Kadapra

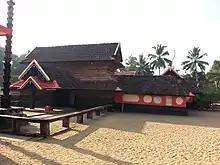
"Kizhakkenada" of the temple

The Travancore Sugars and Chemicals Limited (TSCL) is a state government company which was incorporated in 1937 with registered office and factory in "Valanjavattom" and commenced commercial production in 1948. The company then owned by M/s Parry & Co. had three divisions; Sugar division, Distillery division and Blending-Bottling division. Government of Kerala overtook the company in 1974 and the sugar division was closed in 1998 due to the non-availability of sugarcane, which was used to be cultivated in large scale in the village at the time of its establishment.